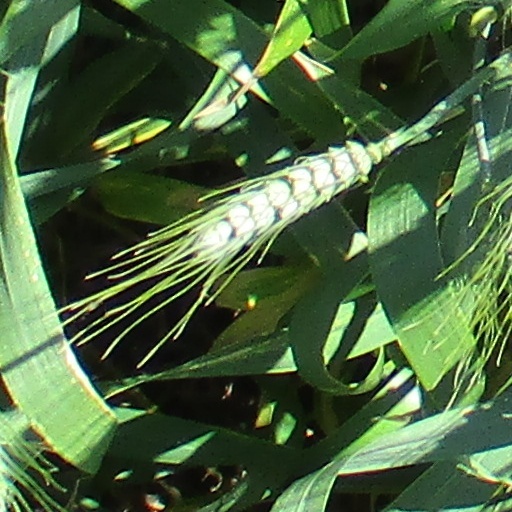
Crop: wheat